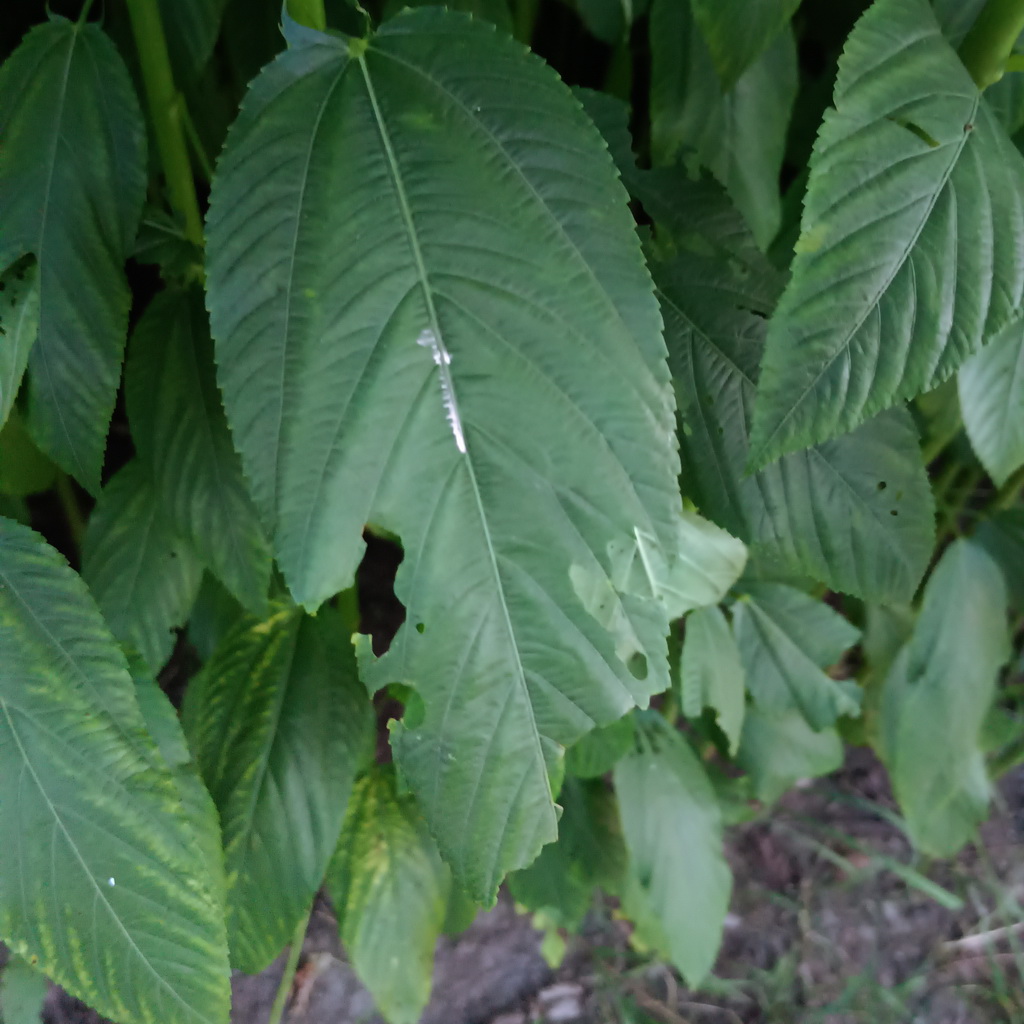
Label: Holed